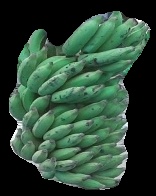
Variety: elakki-bale
Grade: grade3